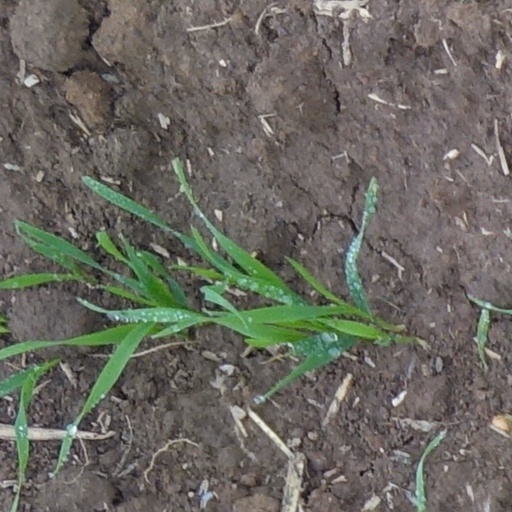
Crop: wheat